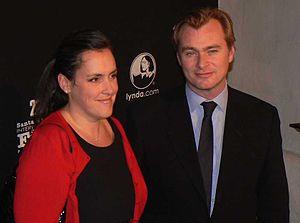
Christopher Nolan est un réalisateur, scénariste, monteur et producteur de cinéma britannico-américain, né le 30 juillet 1970 à Westminster.